SS Campos

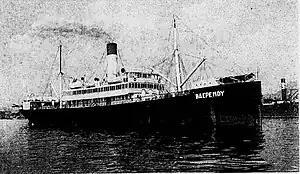
The '-class ship , formerly 's '

On 3 August 1914, Germany declared war on France and Russia. The next day, the United Kingdom declared war on Germany, and " took refuge in to avoid Entente naval patrols.